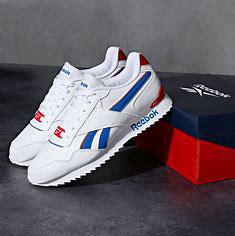
Brand: Reebok
Model: Royal Glide Ripple